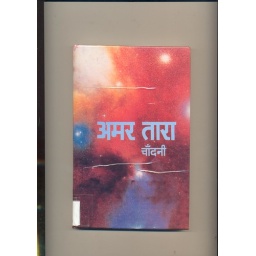
selection of nice punjabi book covers from the library I work in